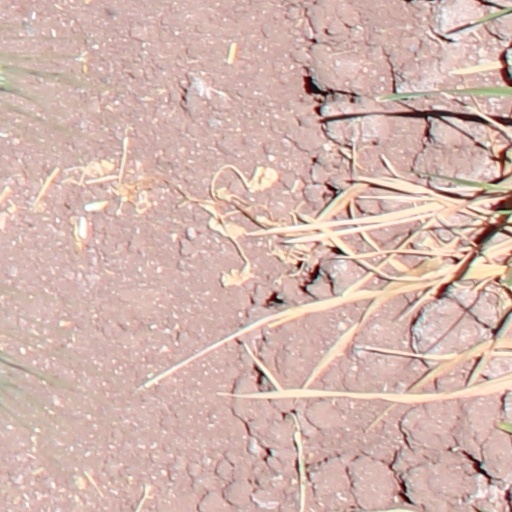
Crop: wheat